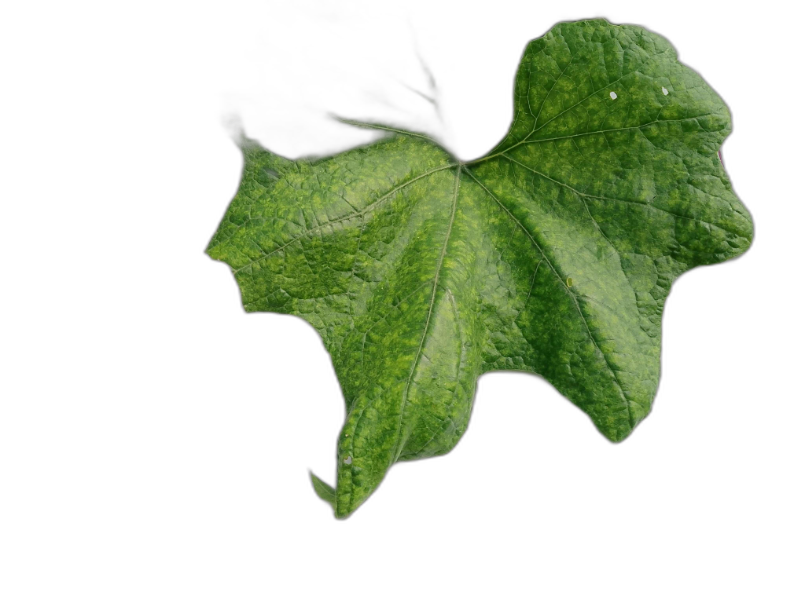
Crop: Zucchini
Label: Healthy